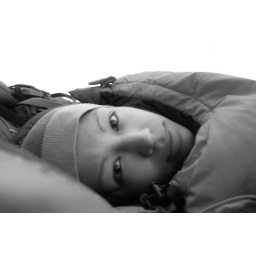
Shame it's a little blurry... getting Vicky out of her sleeping bag in the morning was... difficult.